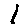
Label: 1